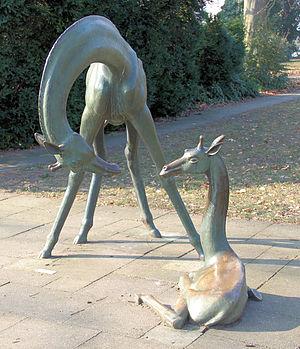
Hans-Detlev Hennig est un sculpteur allemand.
La Girafe est une espèce de mammifères ongulés artiodactyles, du groupe des ruminants, vivant dans les savanes africaines et répandue du Tchad jusqu'en Afrique du Sud. Son nom commun vient de l'arabe زرافة, zarāfah, mais l'animal fut anciennement appelé camélopard, du latin camelopardus, contraction de camelus en raison du long cou et de pardus en raison des taches recouvrant son corps. Après des millions d'années d'évolution, la girafe a acquis une anatomie unique avec un cou particulièrement allongé qui lui permet notamment de brouter haut dans les arbres.